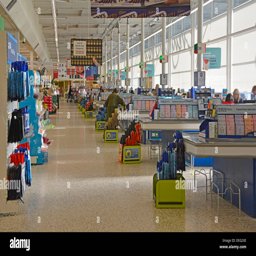
long aisle of supermarket check out points on a quiet morning just after country